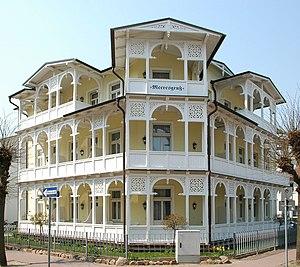
L'architecture balnéaire ou style balnéaire est le style architectural caractéristique des stations balnéaires allemandes de l'ensemble de la côte baltique.
Le Mecklembourg-Poméranie-Occidentale /mɛklɑ̃buʁ pɔmeʁani ɔksidɑ̃tal/ est un Land de la République fédérale d'Allemagne.